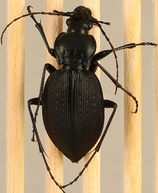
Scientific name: Carabus goryi
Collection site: Great Smoky Mountains National Park NEON (GRSM), plot GRSM_012